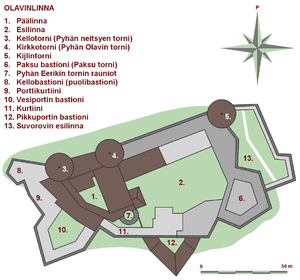
Le plan du château fort Olavinlinna. Suomi: Olavinlinnan pohjapiirros. Svenska: Grundplan för Olofsborg.
L'architecture de la Finlande a une histoire de plus de 800 ans et, alors que jusqu'à l'époque moderne, l'architecture était fortement influencée par les courants des deux nations voisines de la Finlande, à savoir la Suède et la Russie, dès le début du XIXᵉ siècle, les influences sont venues directement de l'extérieur. Dans un premier temps, lorsque des architectes étrangers itinérants ont commencé à exercer dans le pays, puis lorsque la profession d'architecte finlandais s'y est établie. L'architecture finlandaise a également contribué de manière significative à plusieurs styles internationaux, tels que le Jugendstil, ou Art nouveau, le classicisme nordique et le fonctionnalisme. Plus particulièrement, les travaux de l'architecte moderniste Eliel Saarinen, l'architecte le plus connu du pays, ont eu une influence considérable à l'échelle mondiale. Mais l'architecte moderniste Alvar Aalto, considéré comme l'une des figures majeures de l'histoire mondiale de l'architecture moderne, est encore plus renommé qu'Eliel Saarinen. Dans un article de 1922, intitulé Motifs des âges passés, Aalto discute des influences nationales et internationales en Finlande :